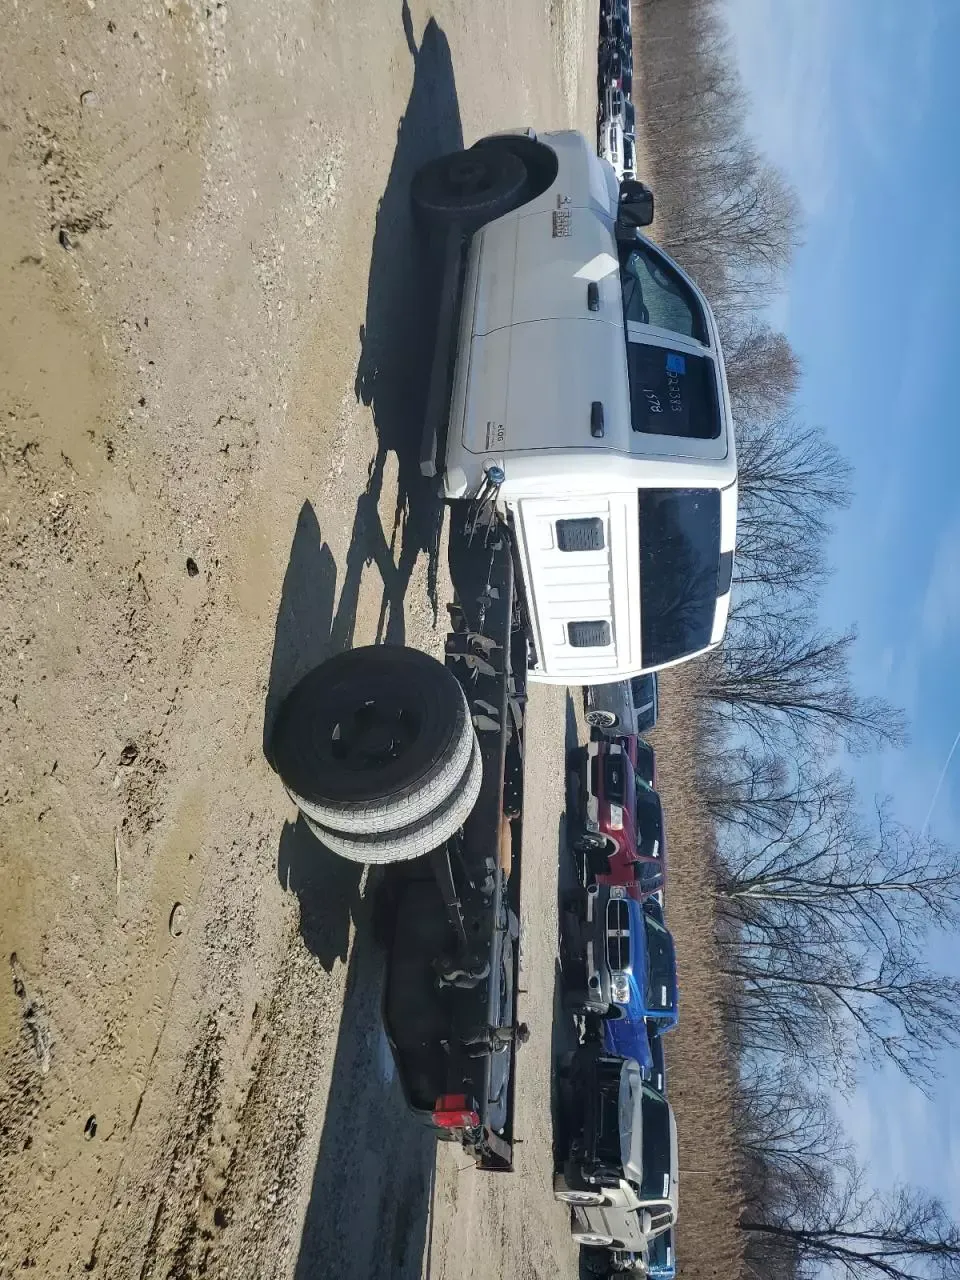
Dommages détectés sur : malle, pare-choc arrière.
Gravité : majeur